Cassietta George

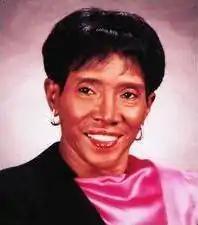
Cassietta George

Cassietta George (January 23, 1929 – January 3, 1995) was an American gospel vocalist, and composer for many of the songs sung by The Caravans. George was a member of Queen of Gospel Albertina Walker's The Caravans, She later launched a successful solo career, with 16 albums in Los Angeles for Audio Arts Inc. Along the way, George was twice nominated for a Grammy in 1969 & 1979, for Best Soul Gospel Performance. In 2017, she was inducted into the Memphis Music Hall of Fame.